Roekiah

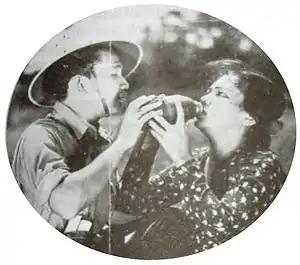
After Mochtar left Tan's Film, Roekiah was paired with Djoemala.

In 1937, Roekiah made her first film appearance as the leading lady in Albert Balink's ("Full Moon"). She and her co-star Rd Mochtar played two lovers who elope so that Roekiah's character need not marry an opium smuggler; Kartolo also had a small role. The film was a commercial success, earning over 200,000 Straits dollars during its international release; the Indonesian film historian Misbach Yusa Biran credited Roekiah as the "dynamite" which led to this positive reception.